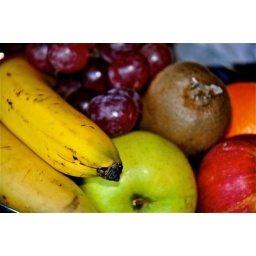
The fruit basket that greeted us in our cabin on the Costa Concordia